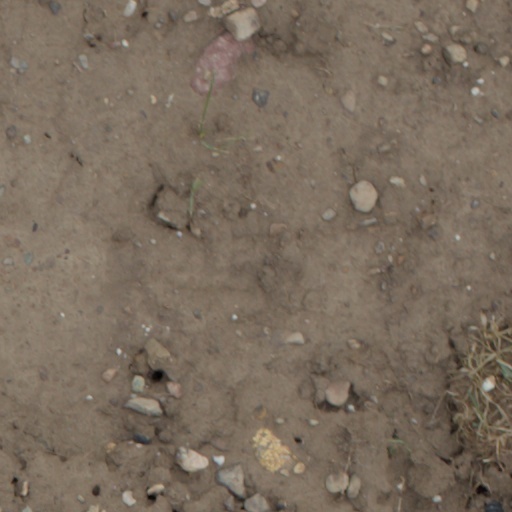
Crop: wheat